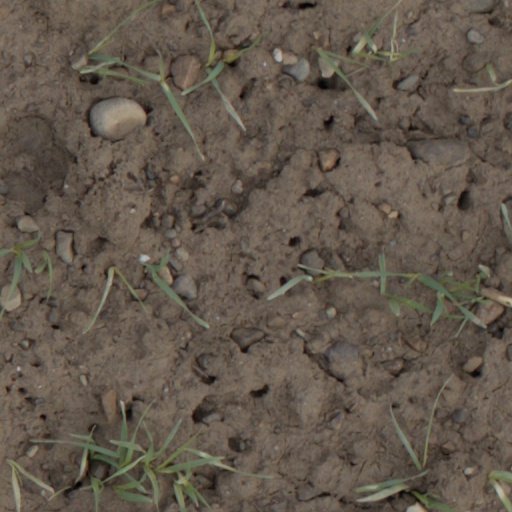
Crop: wheat